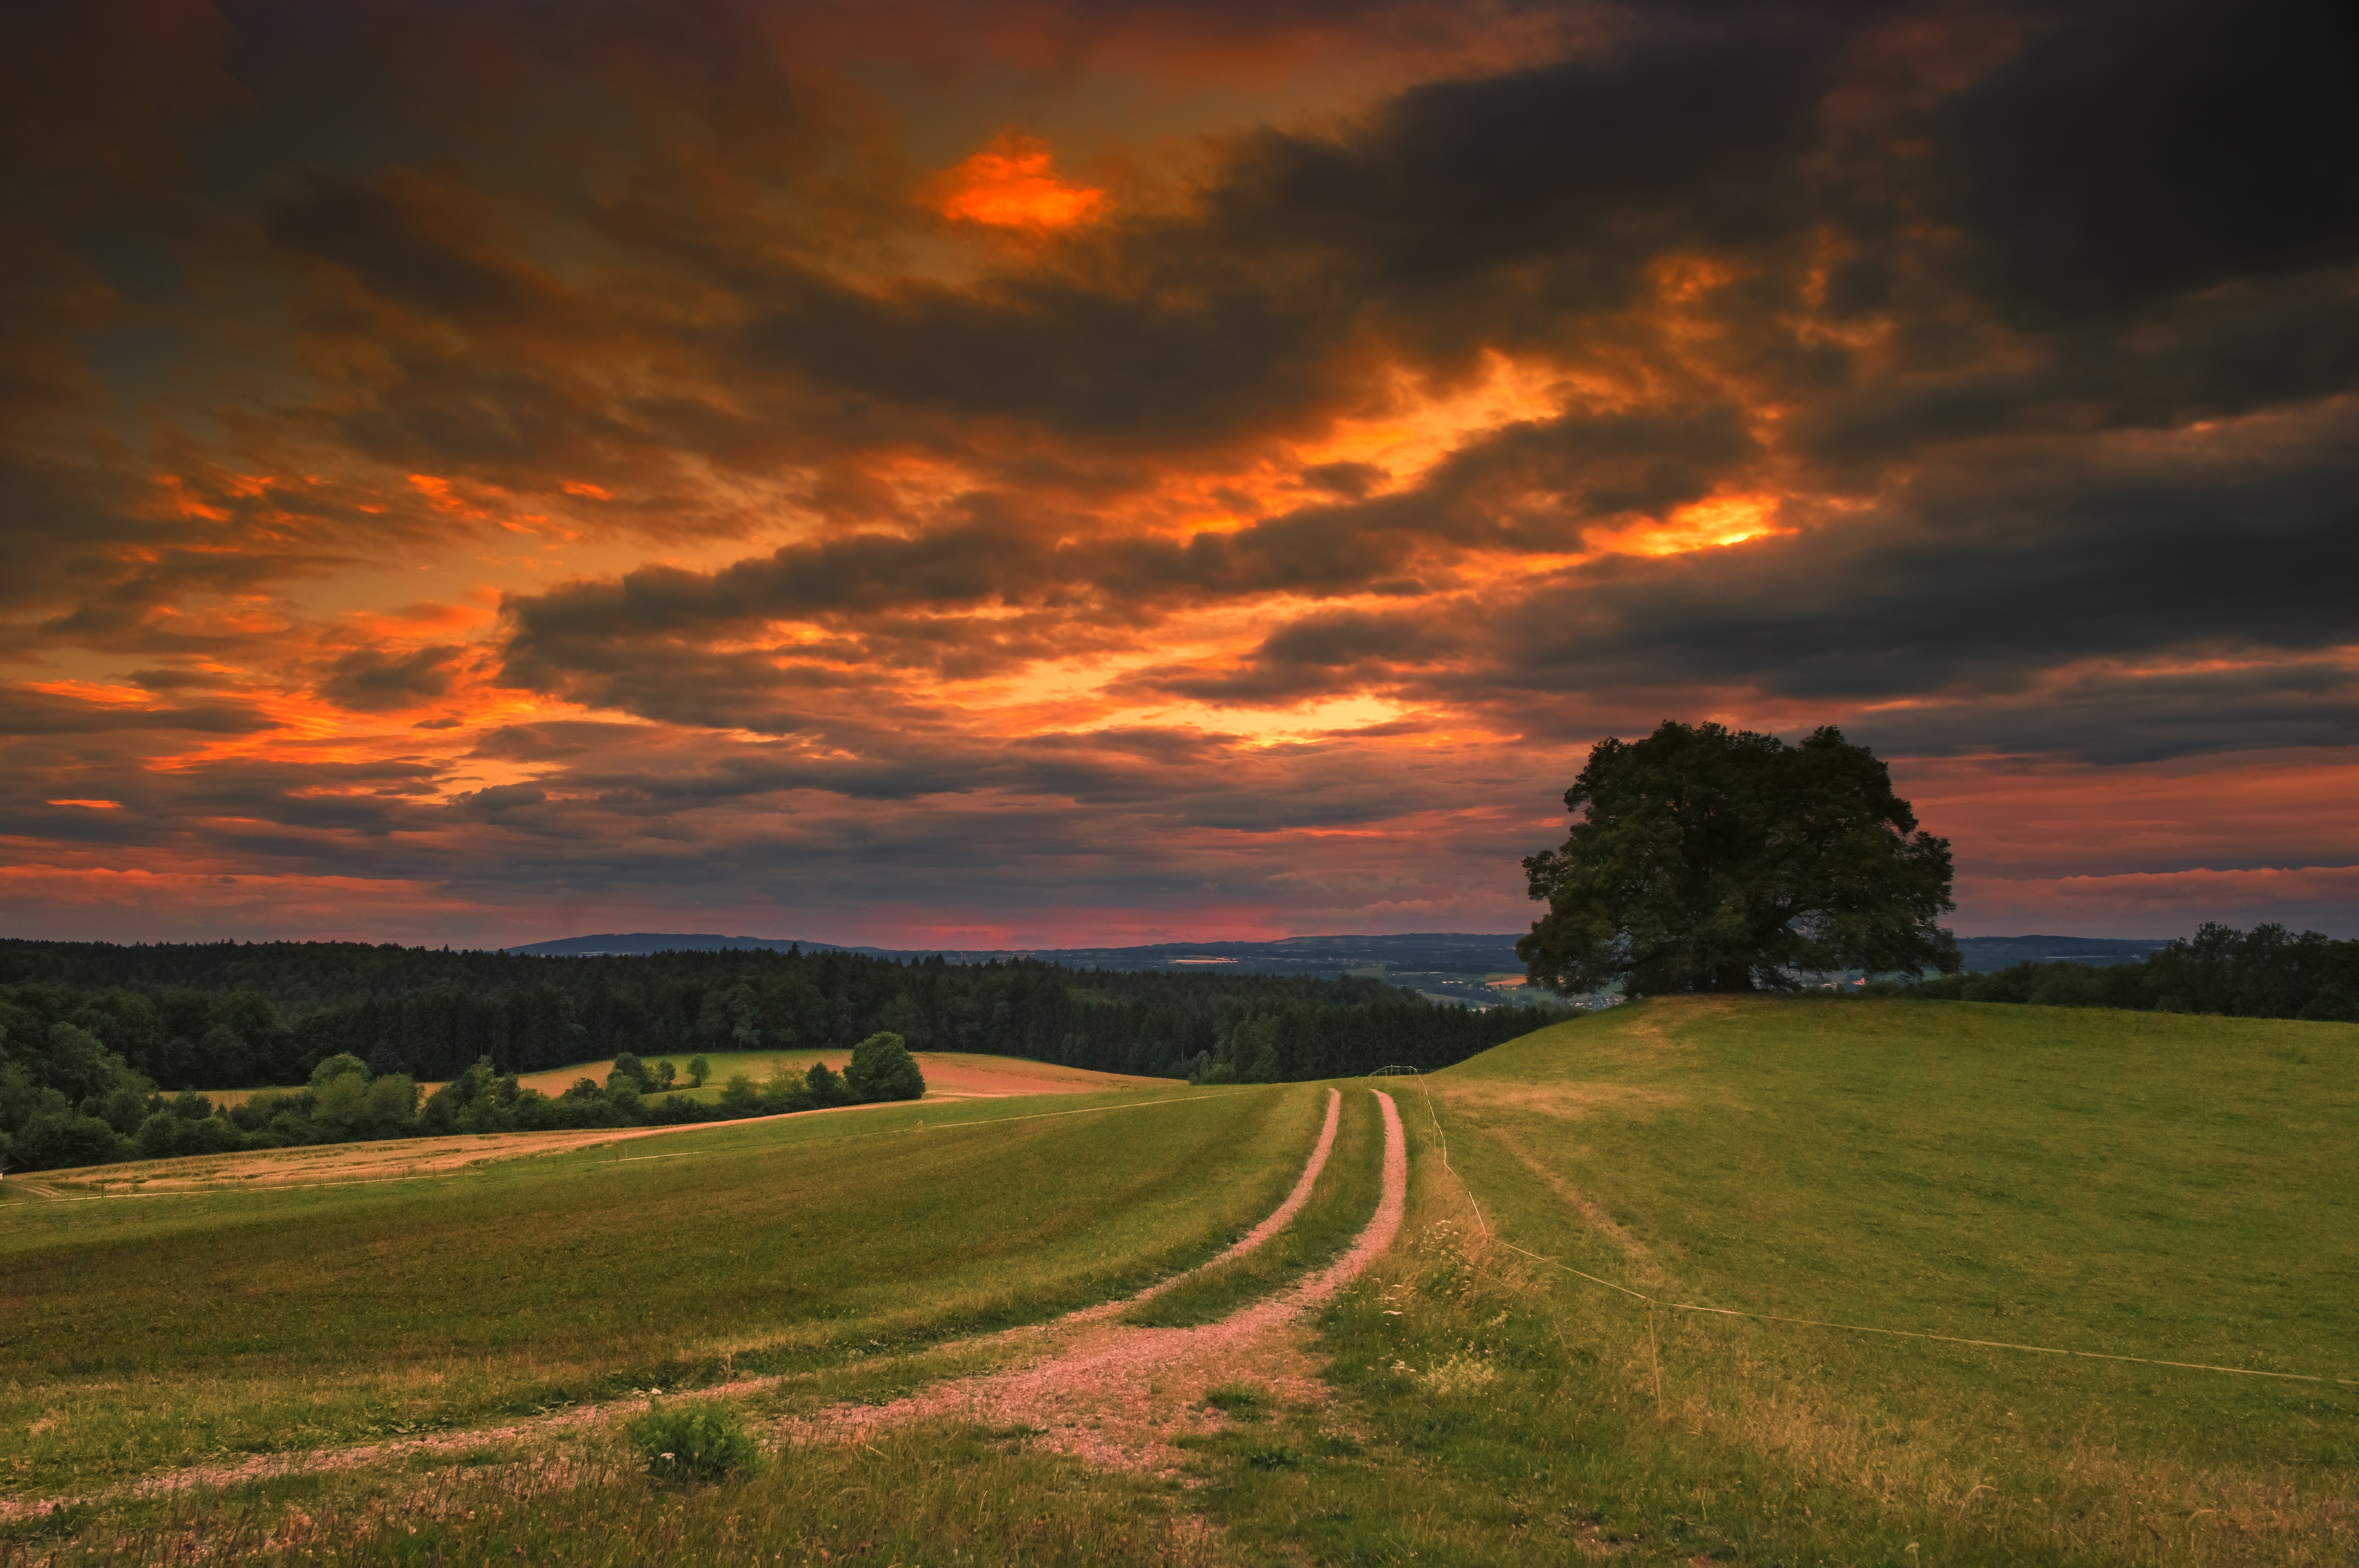
sky, natural landscape, nature, cloud, field, red, sunset, green, evening, grassland, atmospheric phenomenon, natural environment, sunrise, horizon, morning, tree, grass, afterglow, plain, rural area, dusk, pasture, landscape, sunlight, meadow, ecoregion, prairie, atmosphere, hill, road, red sky at morning, farm, dawn, plant, photography, meteorological phenomenon